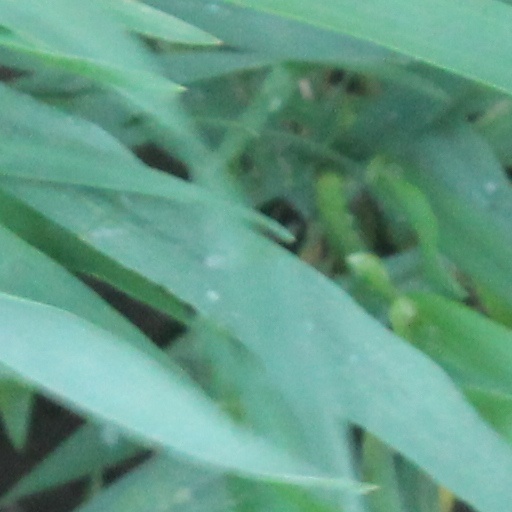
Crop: wheat